Ano Patisia metro station

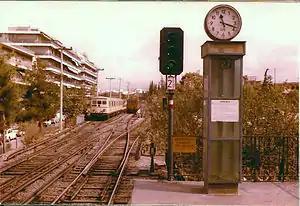
Station (1979), the northbound starting signal and the reversing siding.

Ano Patisia, also known as Ano Patissia on signage, is an Athens Metro station in Ano Patisia, Athens, Greece. It is located at 15.269 km from the starting point in . The current station is built on a viaduct at the location of a train station on the former Lavriou Square-Strofyli railway line.